Traditional copper work in Mexico

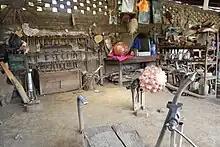
View of a traditional workshop in Santa Clara del Cobre

Santa Clara del Cobre is where traditional copper working in Mexico survives. There are at least 2,000 copper smiths working in over 300 workshops in the municipality. Most of the workshops in the town operate much as they did in the past, receiving various exemption from federal labor laws and tax breaks designed to preserve the craft. The workshops are still independent and family owned with different members in charge of the various tasks such as finance, production and sales. Workshops are roofed areas with few or no walls. This allows protection from rain but allows for ventilation, especially around the forge. These workshops contain a wide variety of tools, many of which are created by the artisans themselves.